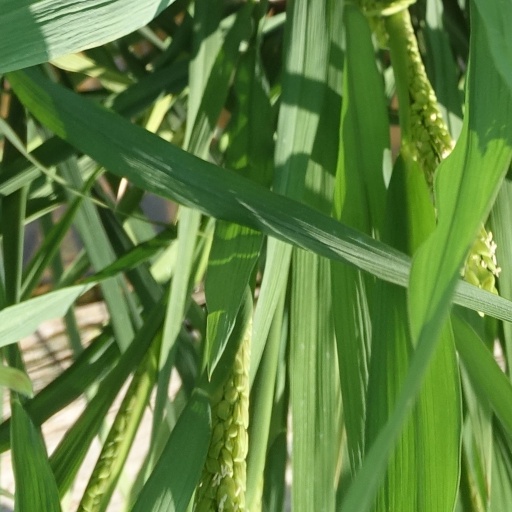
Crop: rice